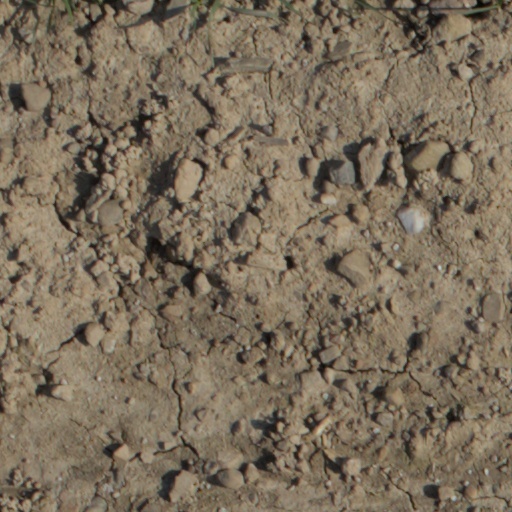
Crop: wheat